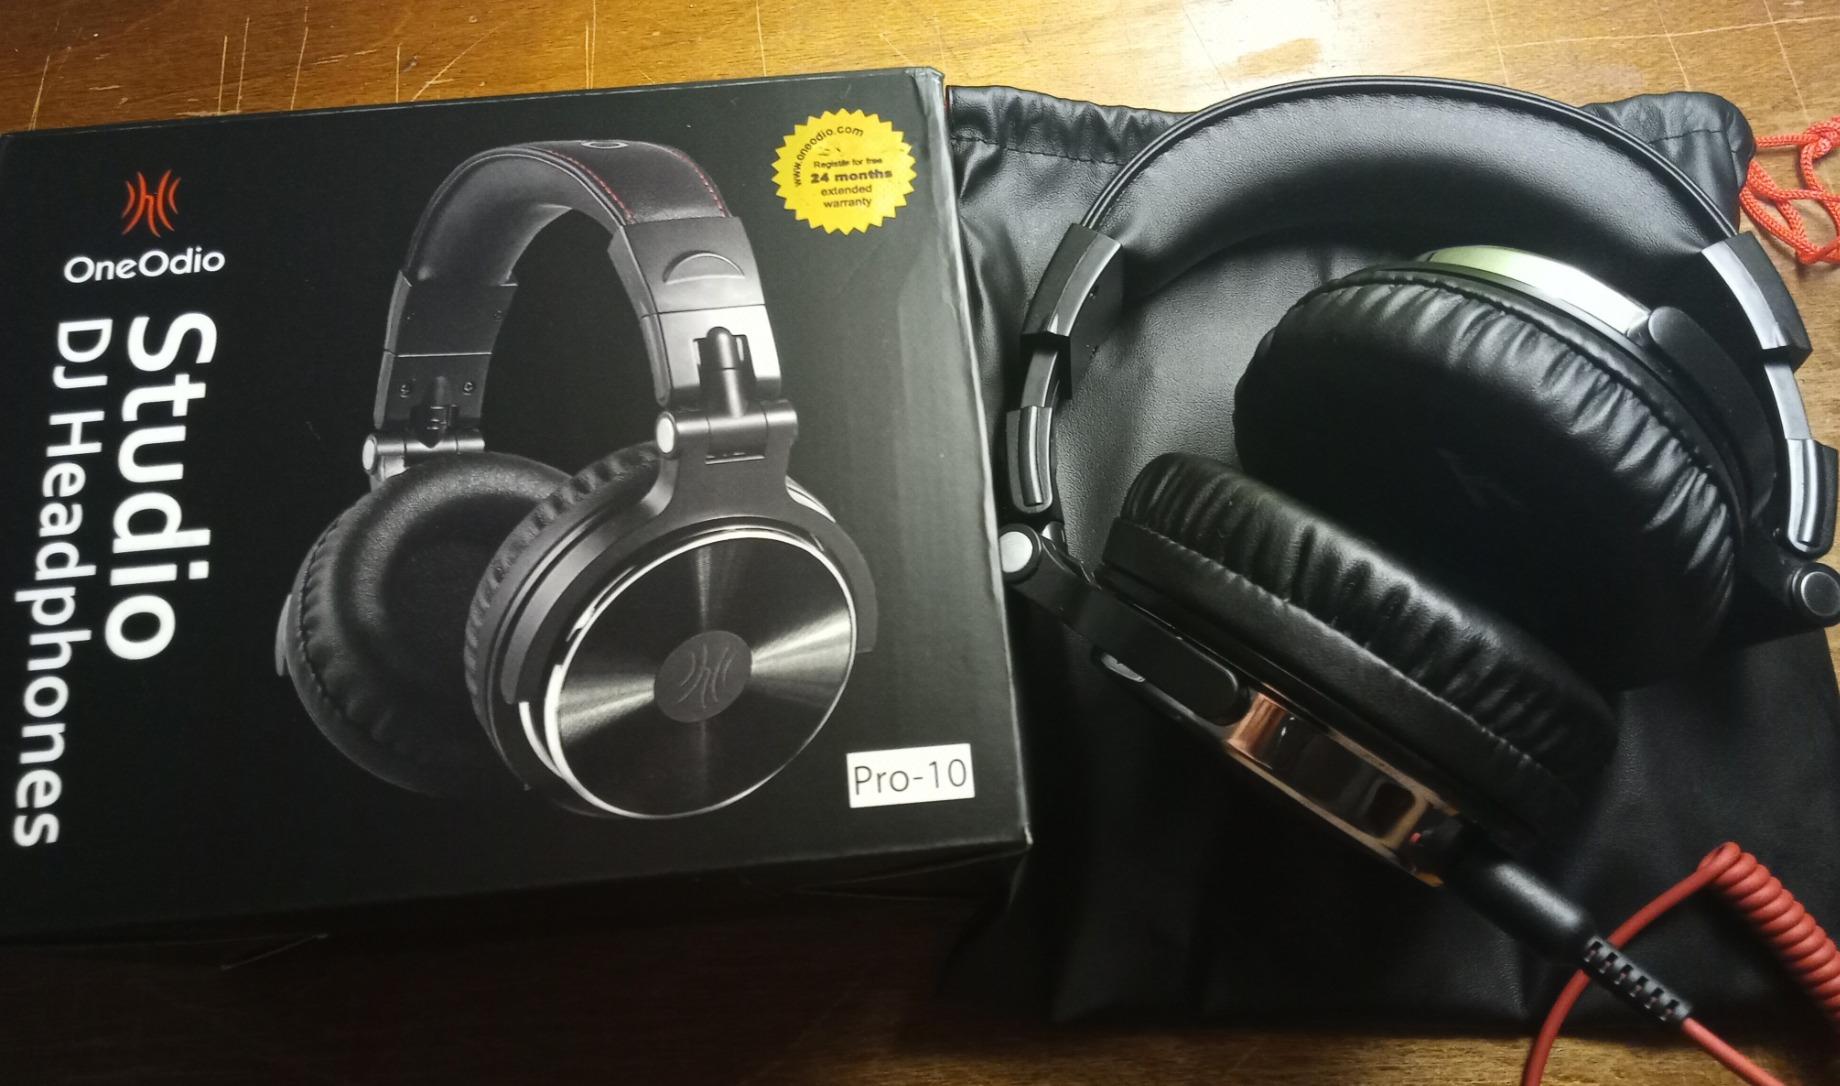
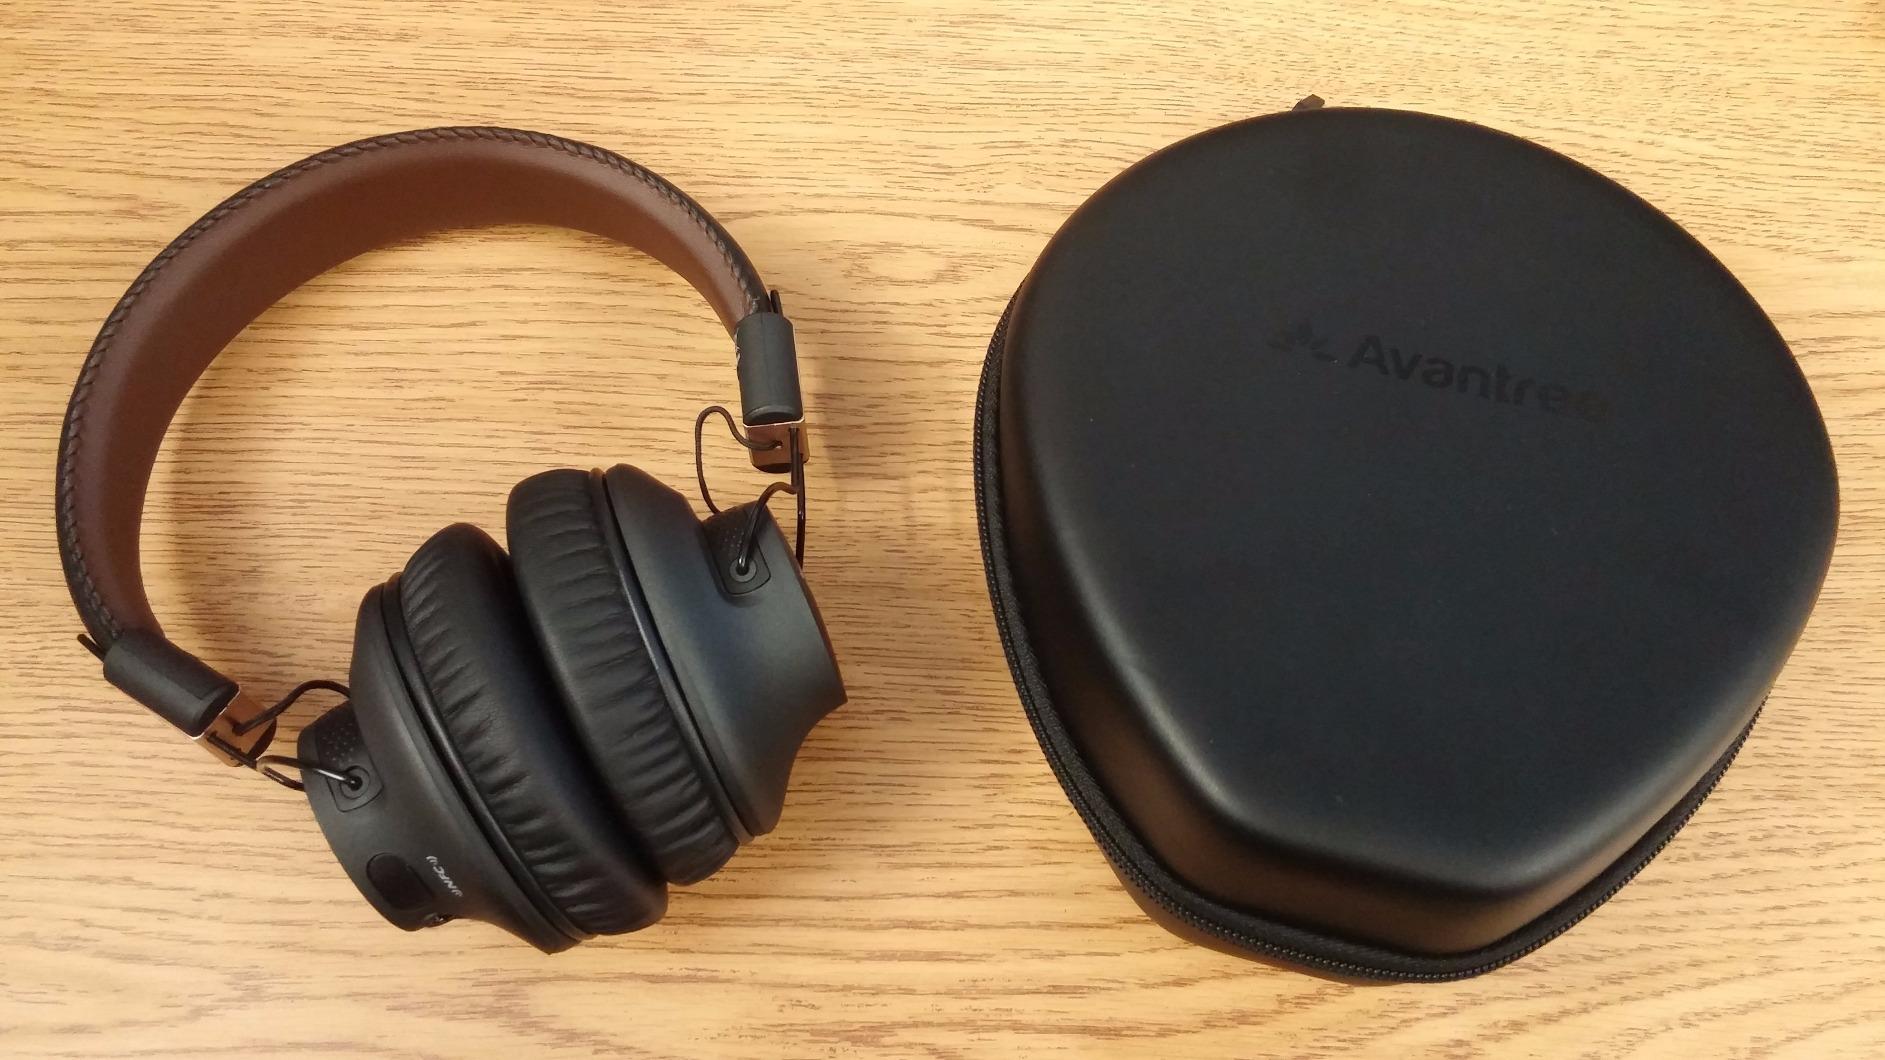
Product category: headphones
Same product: no